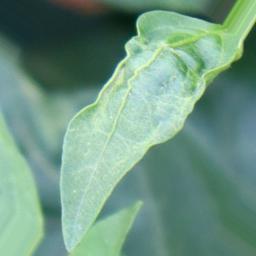
Label: healthy